Jack Dempsey

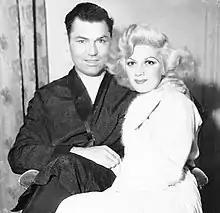
Jack Dempsey and Hannah Williams after their marriage in 1933

Dempsey retired from boxing following the Tunney rematch, but continued doing exhibition bouts with over one hundred matches between 1930 and 1931 alone. Following retirement, Dempsey became known as a philanthropist. In June 1932, he sponsored the "Ride of Champions" bucking horse event at Reno, Nevada, with the "Dempsey Trophy" going to legendary bronc rider Pete Knight. In 1933, Dempsey was approached by Metro-Goldwyn-Mayer to portray a boxer in the film, "The Prizefighter and the Lady", directed by W. S. Van Dyke and co-starring Myrna Loy. Dempsey portrayed himself in the role of referee of the climactic fight between Max Baer (playing the role of Steve Morgan) and Primo Carnera (playing himself), a fictional battle that foreshadowed their actual championship bout only a year later. Dempsey attempted a boxing comeback in 1940 at the age of 45, setting a match against Cowboy Luttrell on July 1. The fight resulted in Dempsey knocking Luttrell out in the second round. Dempsey won two more exhibitions with early knockouts before deciding to call off the comeback and retire for good.